Toyota Corona

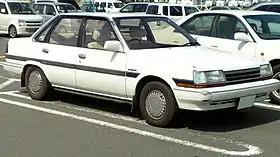
Facelift 1985 Toyota Corona (Japan)

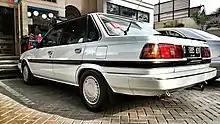
Rear view of Facelift 1986 Toyota Corona EX-Saloon (AT151, Indonesia)

In August 1985 the Corona underwent a small change, largely consisting of new, bigger taillights. Also new was the related Celica and Carina range. With a more sporting chassis and five-lug wheels (rather than four), this received the new T160 chassis code. This chassis, as well as the twin-cam two-litre 3S-GELU engine with (JIS) at 6400 rpm was used for the new Corona 2.0 GT and GT-R versions. A sporting 1.8 SX-R version (1S-ELU) of the 160-series sedan was also added in late 1985.